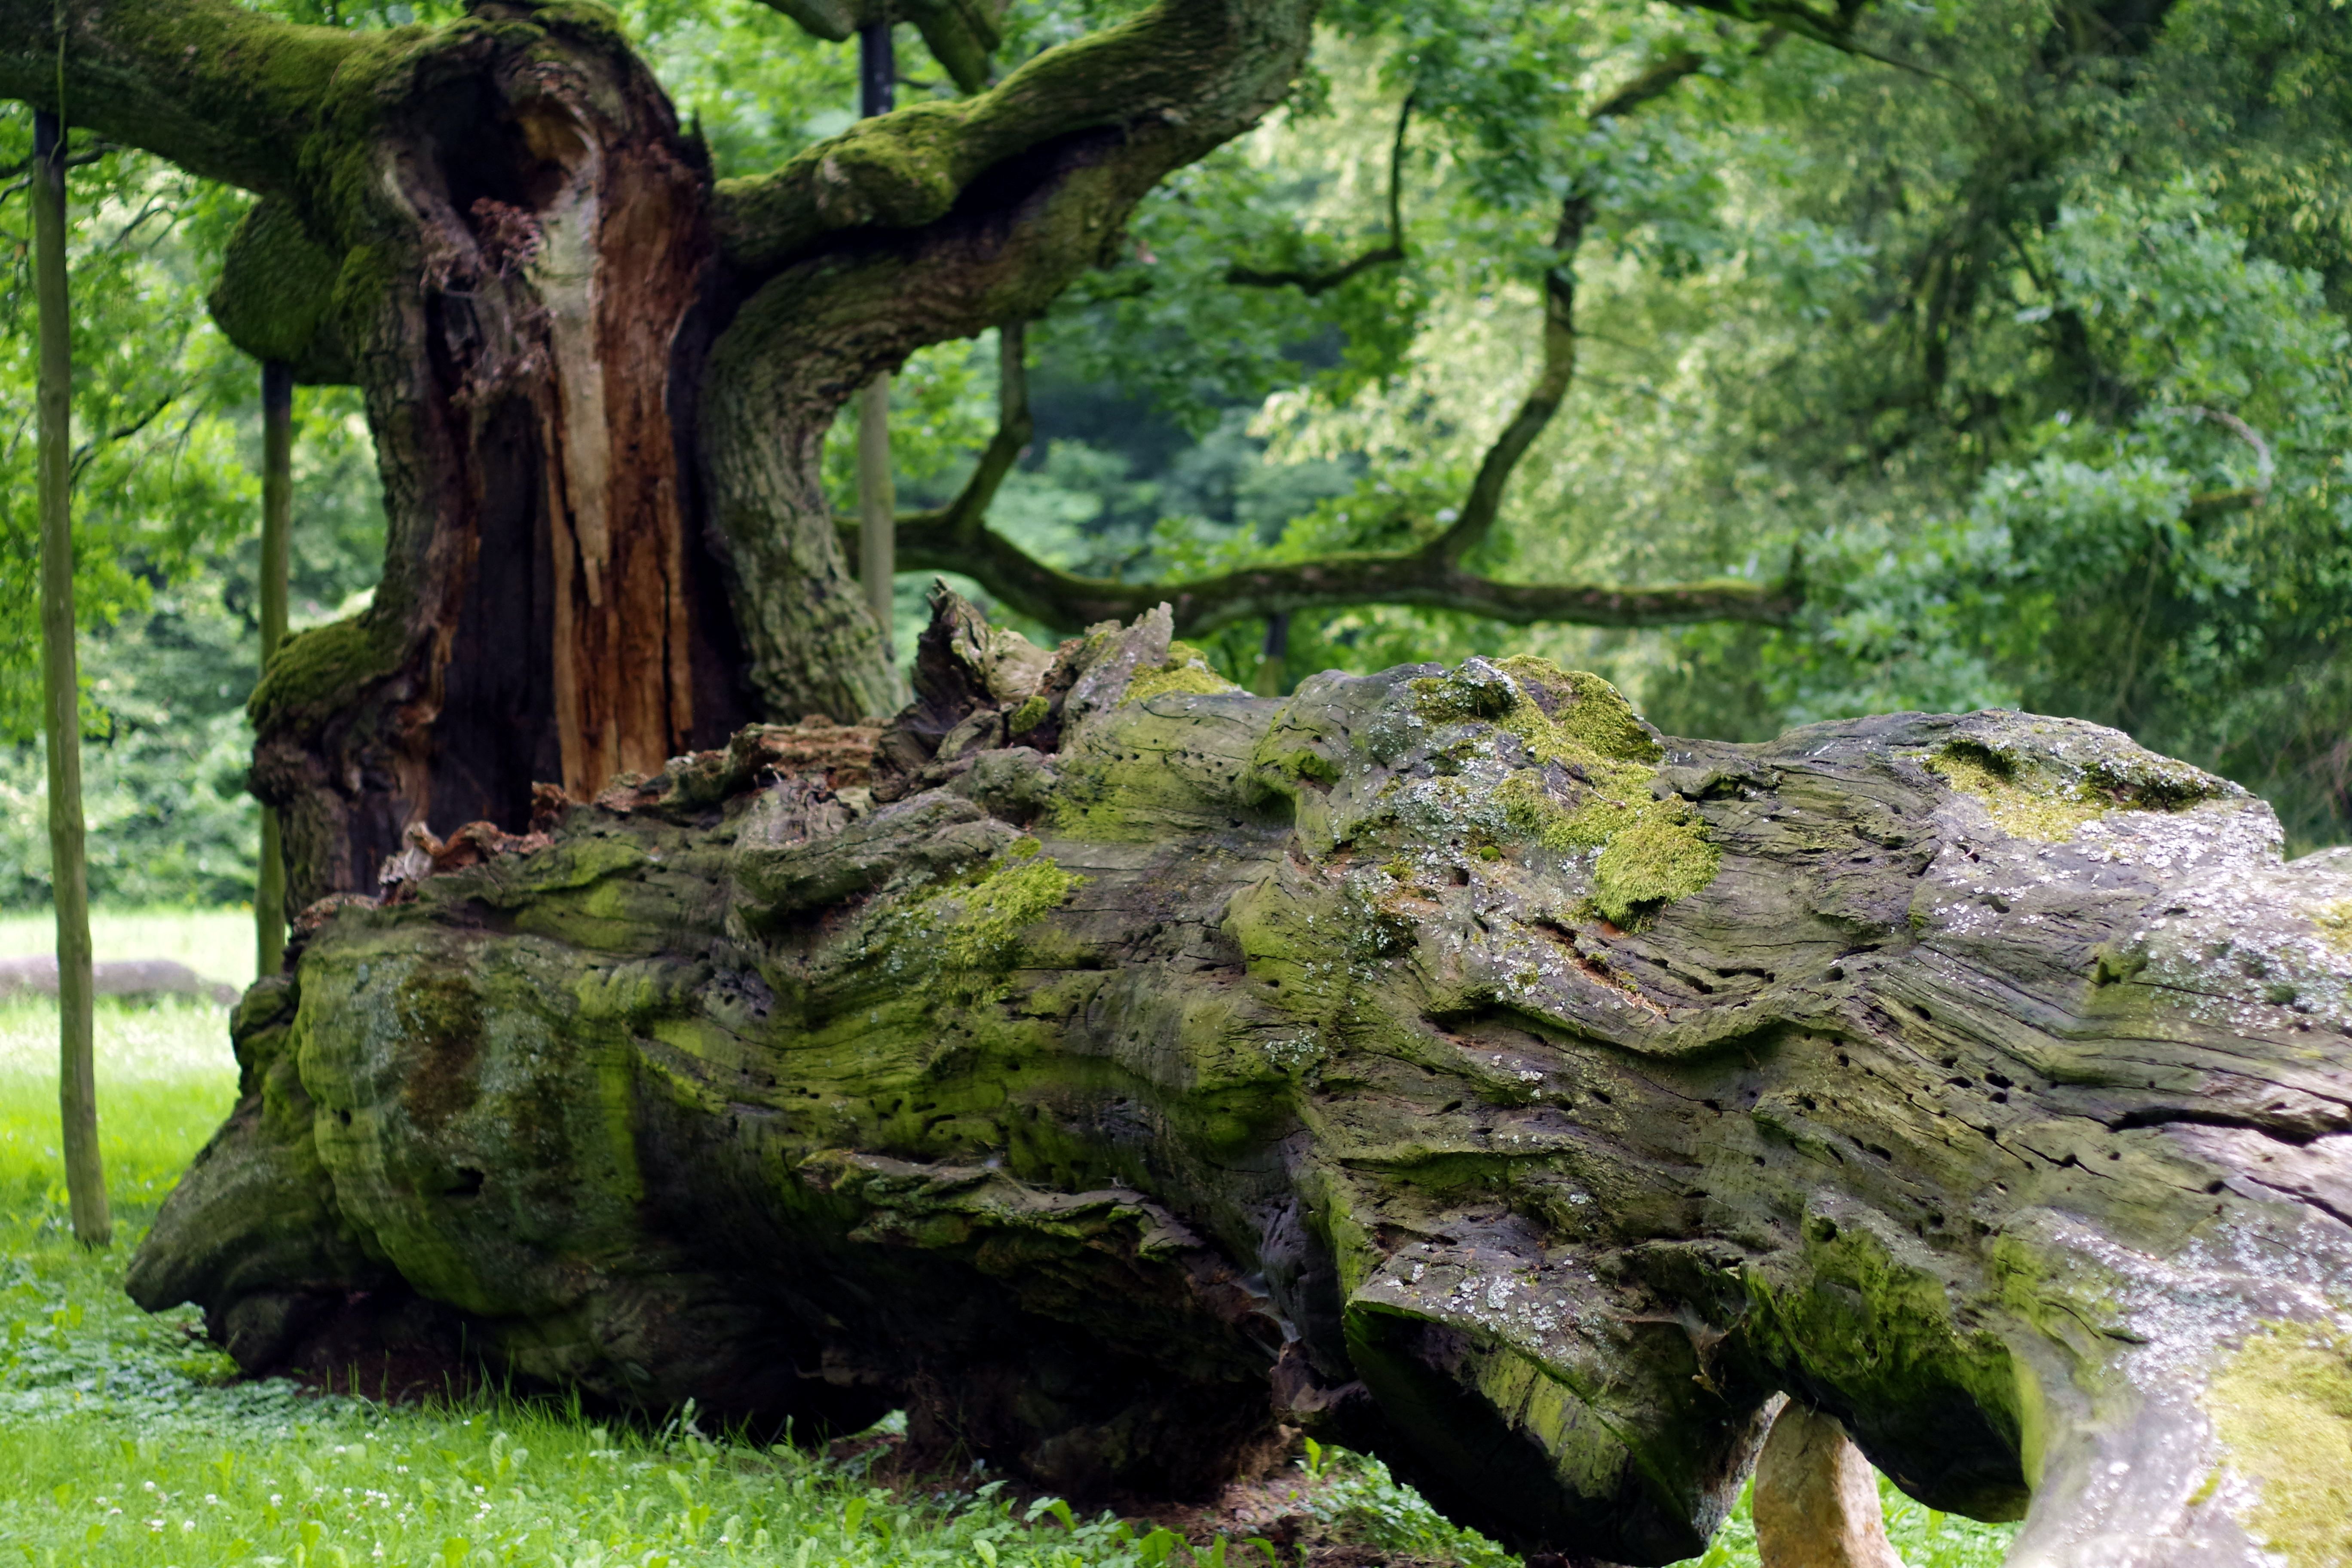
tree, nature, forest, branch, plant, flower, trunk, old, moss, green, jungle, botany, great, rainforest, deciduous, oak, woodland, tree stump, habitat, rotten, forest path, overturned, konary, old growth forest, natural environment, woody plant, land plant